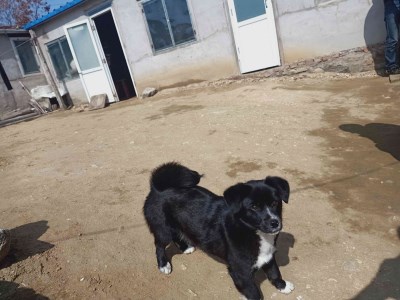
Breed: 3336-n000121-chinese_rural_dog